Sport in Oceania

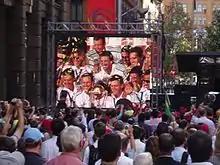
Fans welcome to the Australian team in Sydney after winning 2007 Cricket World Cup.

Sport in Oceania varies from country to country. The most popular playing sport for men in Australia is Australian rules football, while for women is netball. Rugby League is the most popular sport in terms of audiences. Rugby union is the most popular sport among New Zealanders, while in Papua New Guinea rugby league is the most popular and enjoys the highest television ratings. Cricket is another popular sport throughout the Oceania region.